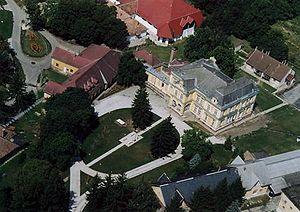
Öreglak est un village et une commune du comitat de Somogy en Hongrie.